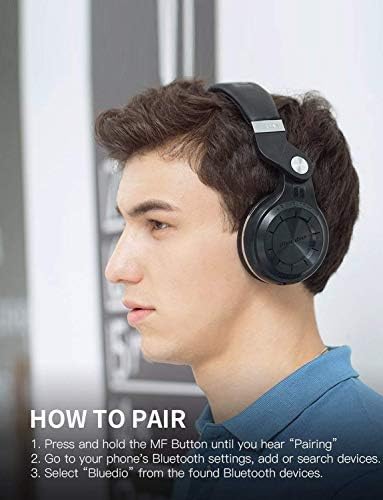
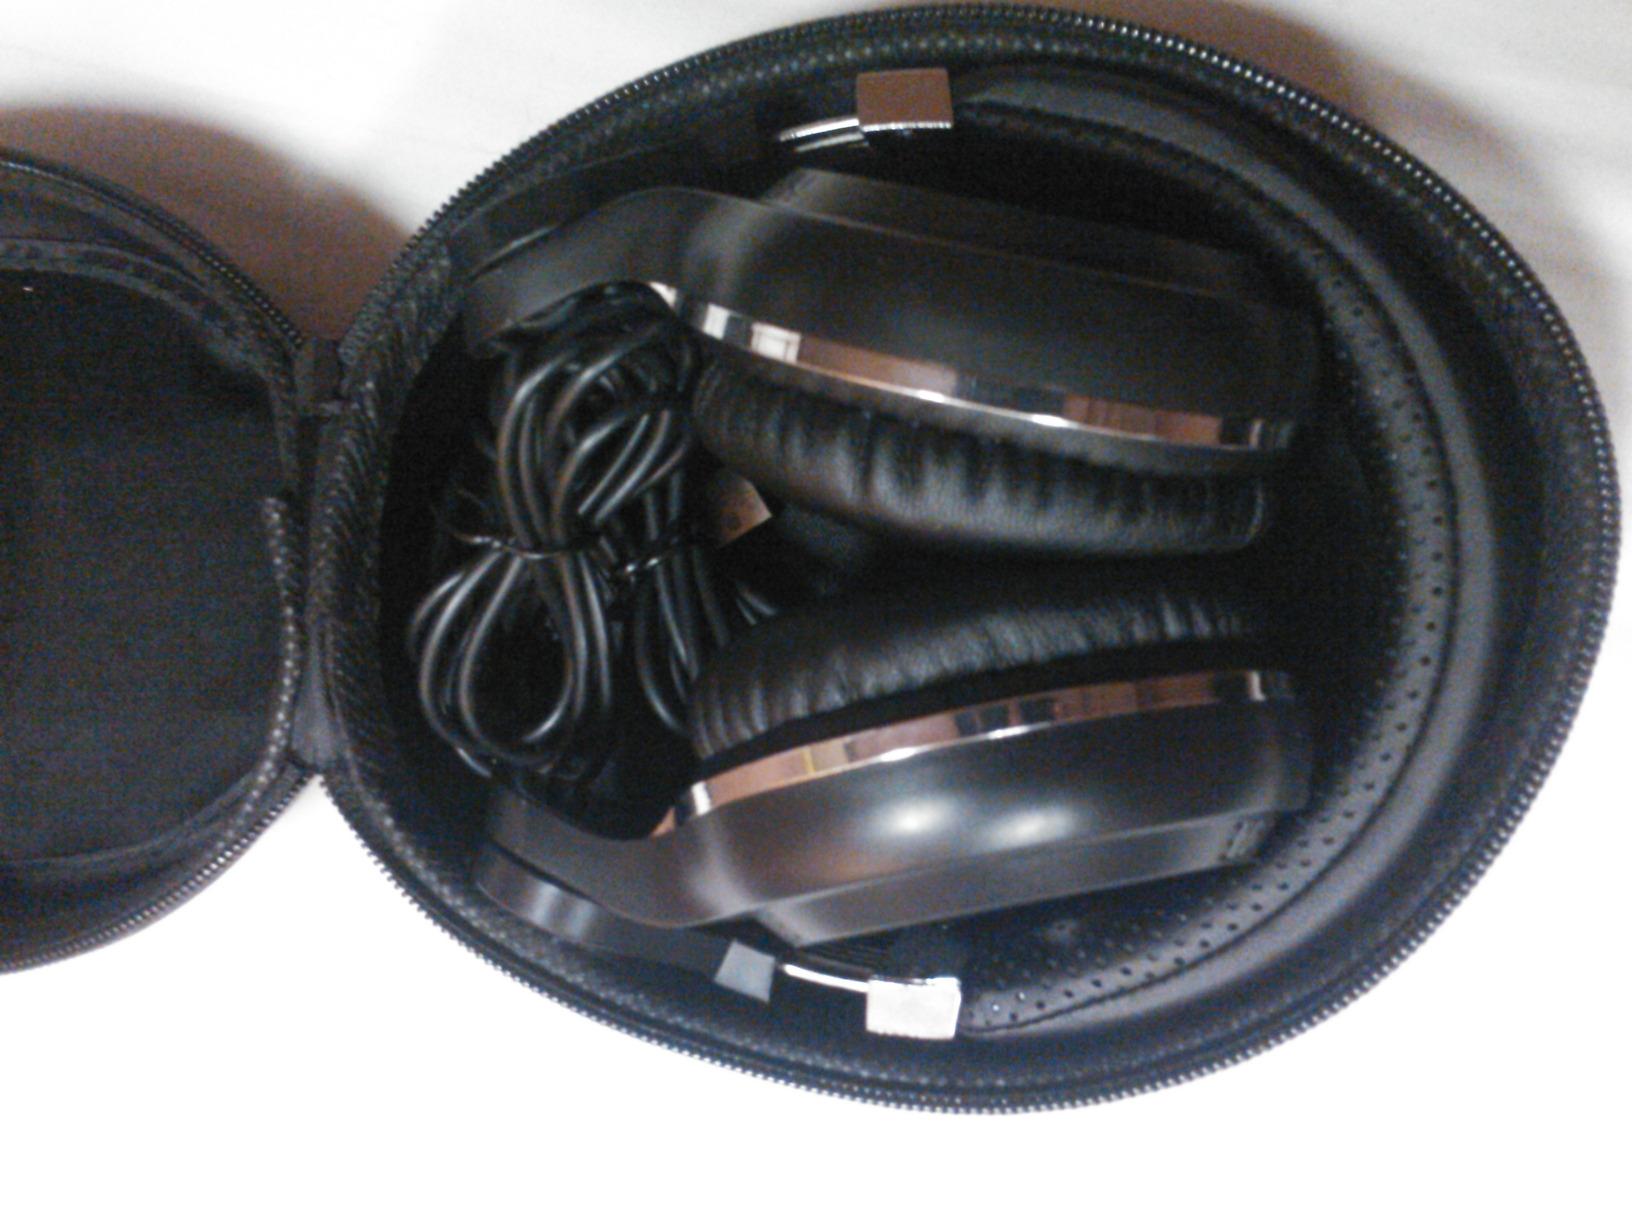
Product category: headphones
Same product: yes